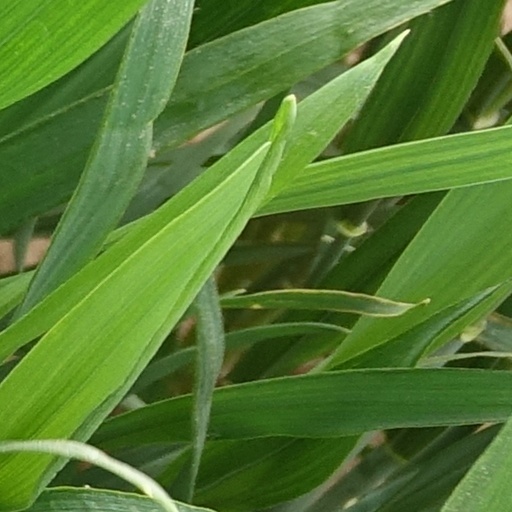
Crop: wheat